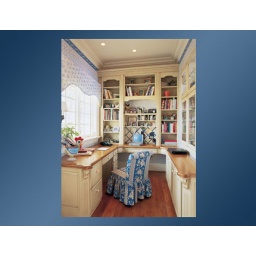
The home office cabinetry was created with the Glen Cove door style in Maple finished in Oatmeal.